List of Scottish place names in Canada

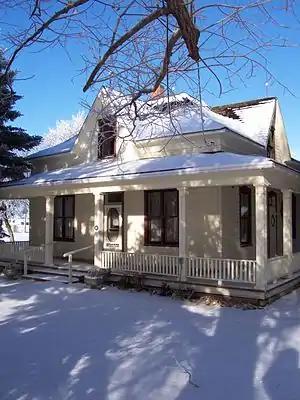
Michelsen Farmstead a Provincial Historic Site of Alberta, in the National Historic Site, Stirling Agricultural Village

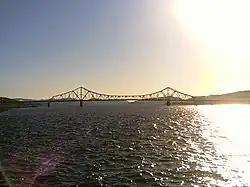
J.C. Van Horne Bridge crossing between Campbellton and Pointe-à-la-Croix, Quebec

The Northwest Territories also contain three places with Scottish surnames: Fort Simpson, Fort McPherson and Rae (Although now collectively known with Edzo as Behchoko).